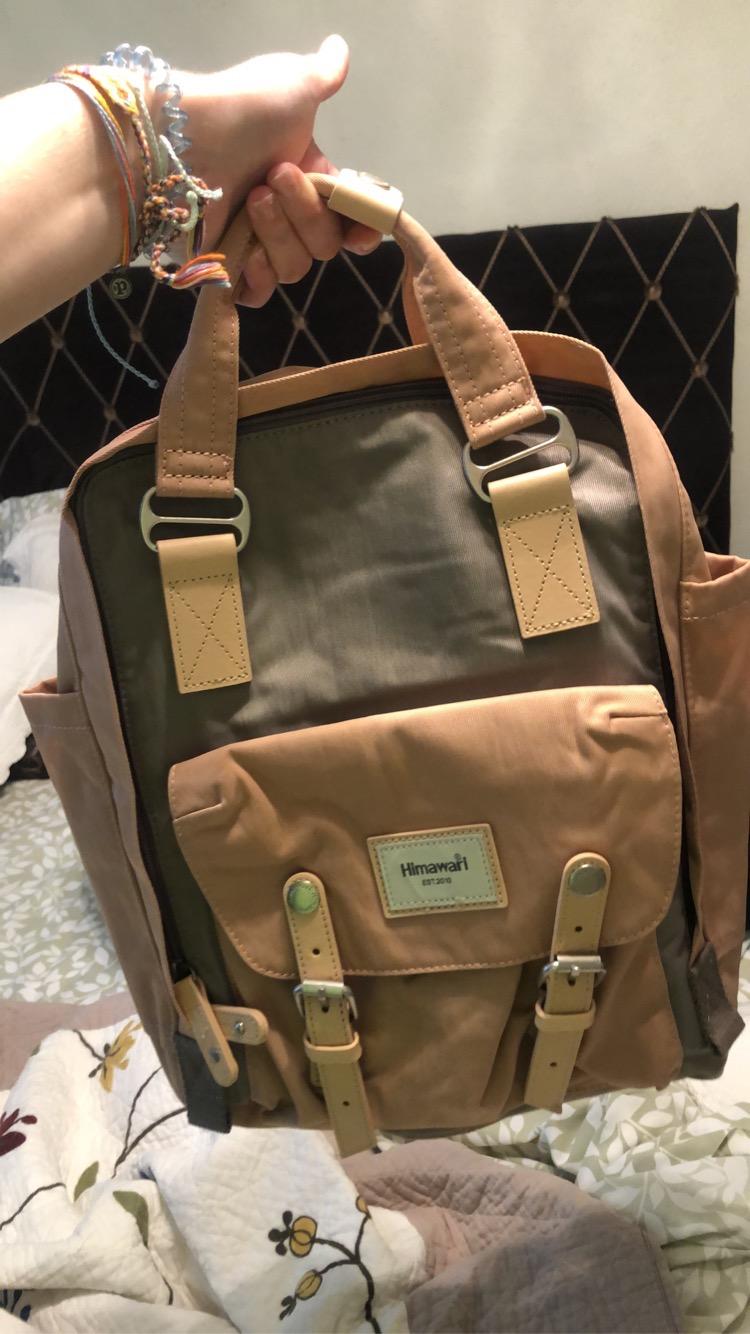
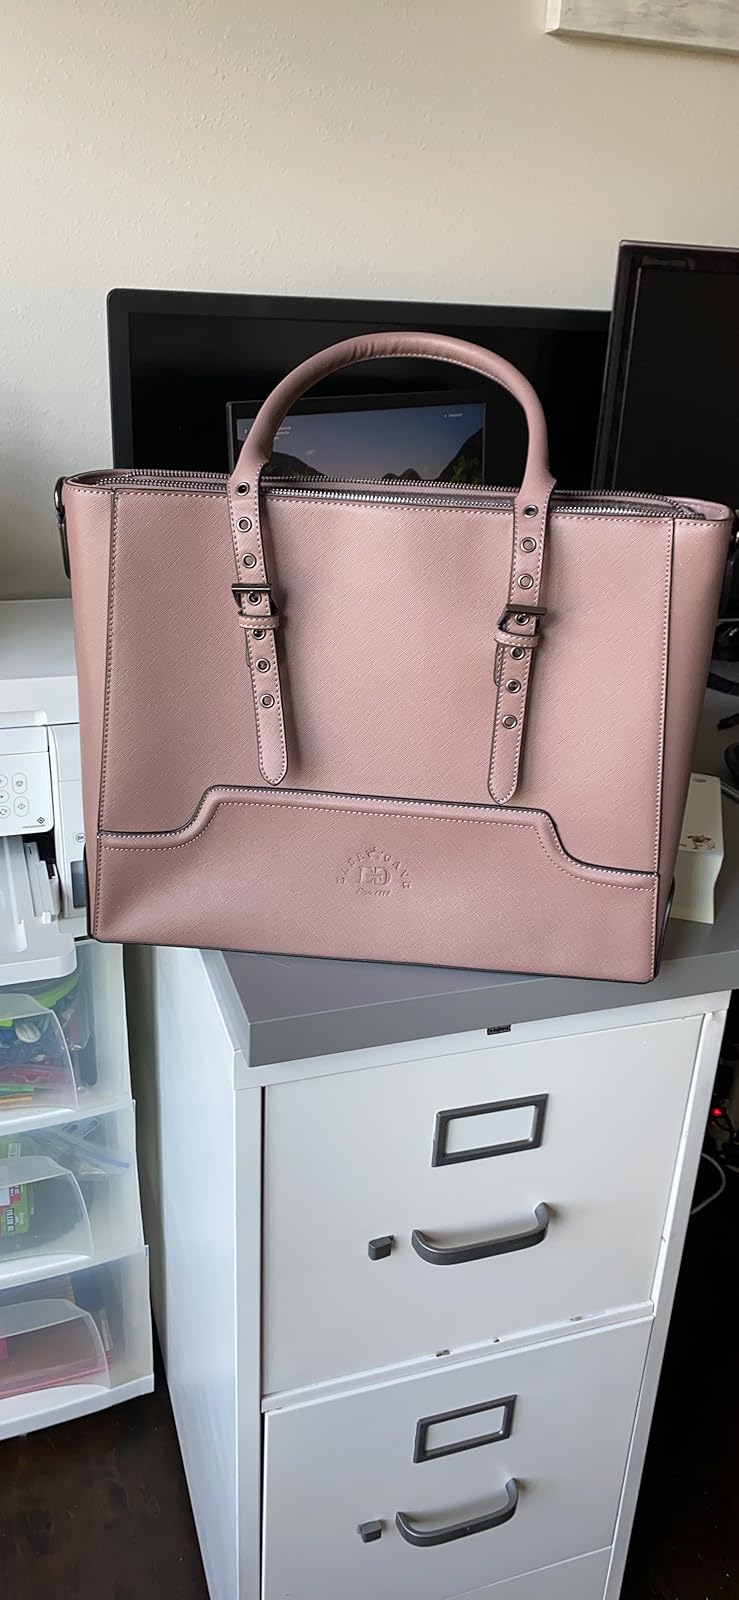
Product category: bag
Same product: no